Mohammed Najm

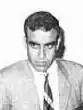
Najm in 1971

Mohammed Emhamed Awad Najm (1943 – 13 December 2016; also transliterated as Muhammad Nejm) was a Libyan military officer and political figure. He was one of the original twelve members of the Libyan Revolutionary Command Council (RCC) and also served as the Libyan foreign minister.